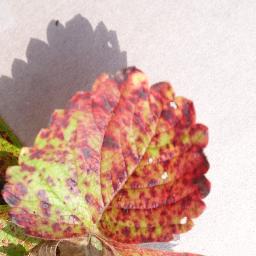
Label: Strawberry___Leaf_scorch